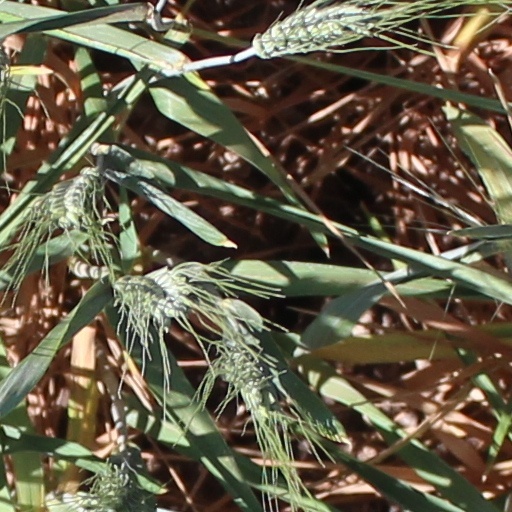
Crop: wheat